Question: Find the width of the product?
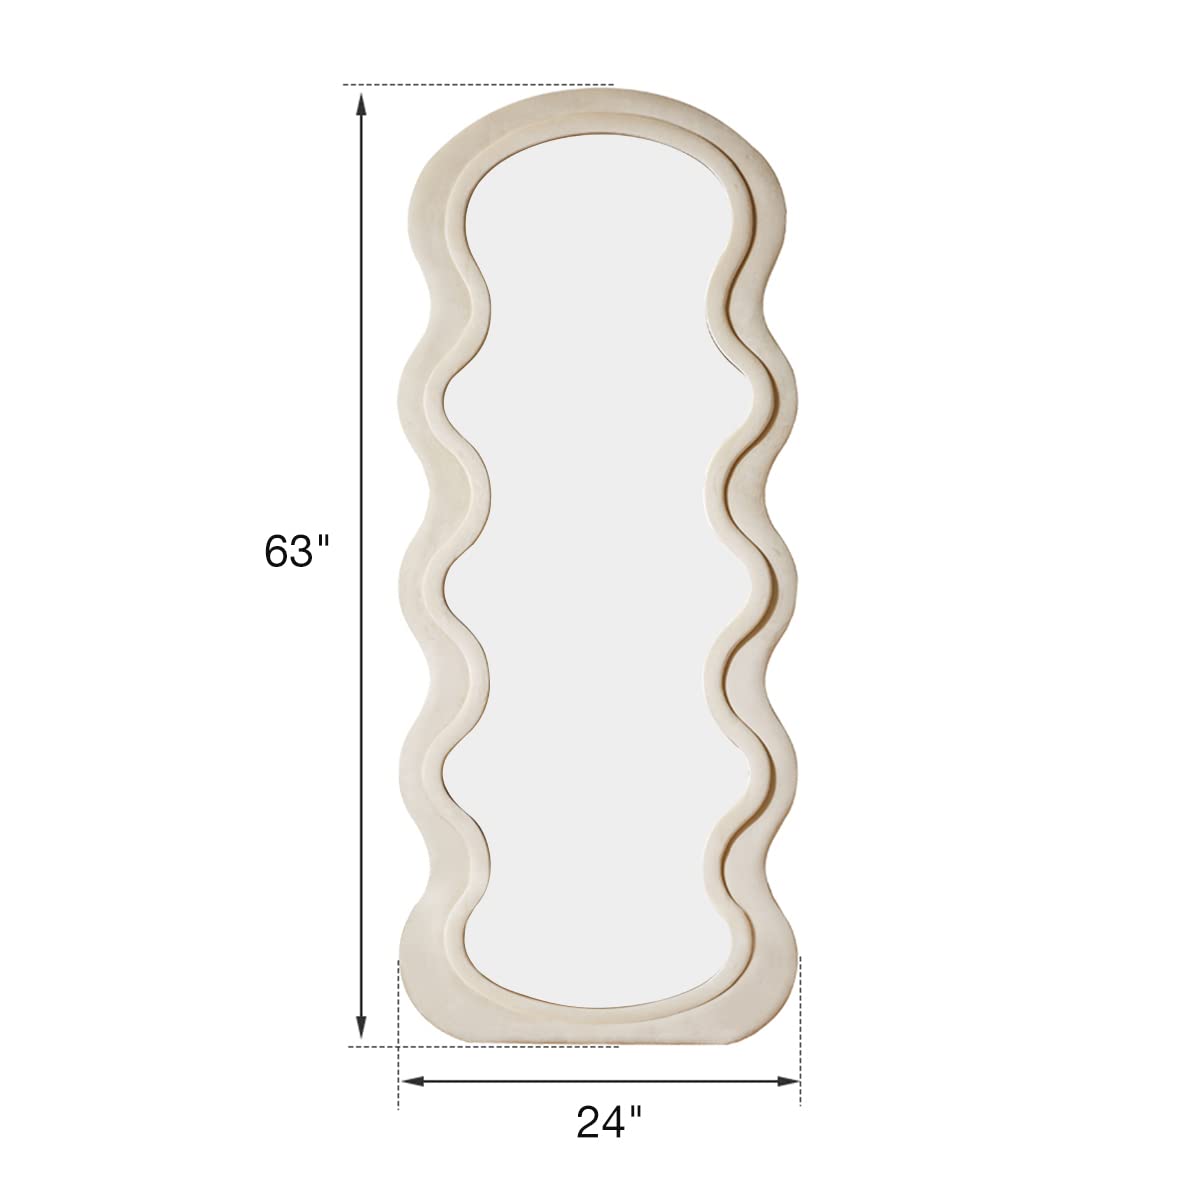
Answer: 24.0 inch